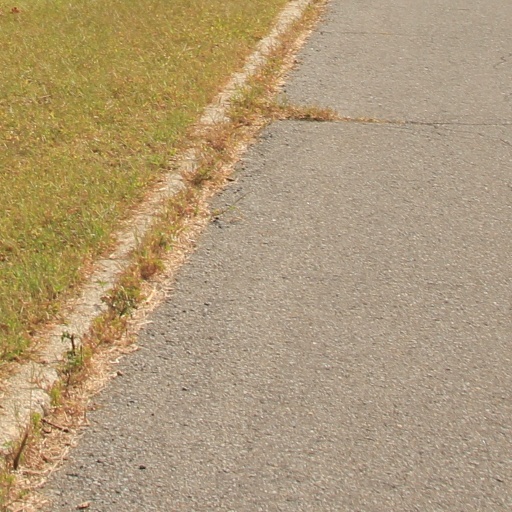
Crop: grape